Oldsmobile straight-8 engine

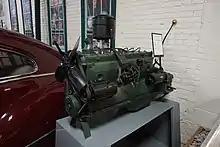
Oldsmobile inline 8 engine at the R. E. Olds Transportation Museum

Oldsmobile produced a straight-8 engine in the 1930s and 1940s. This was the company's top engine choice from 1932 until the 1949 introduction of the overhead valve Rocket V8, and was briefly exclusive to the Oldsmobile L-Series.